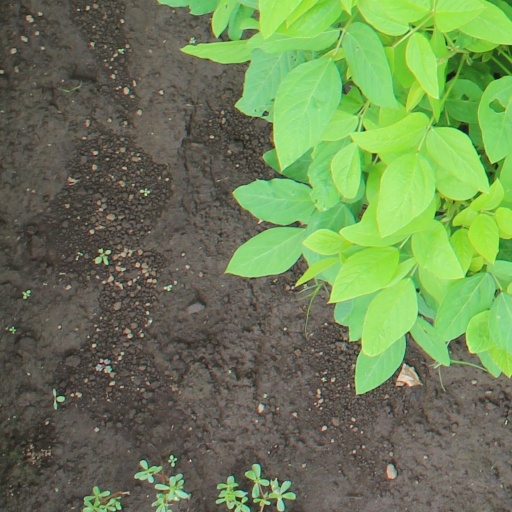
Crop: soybean